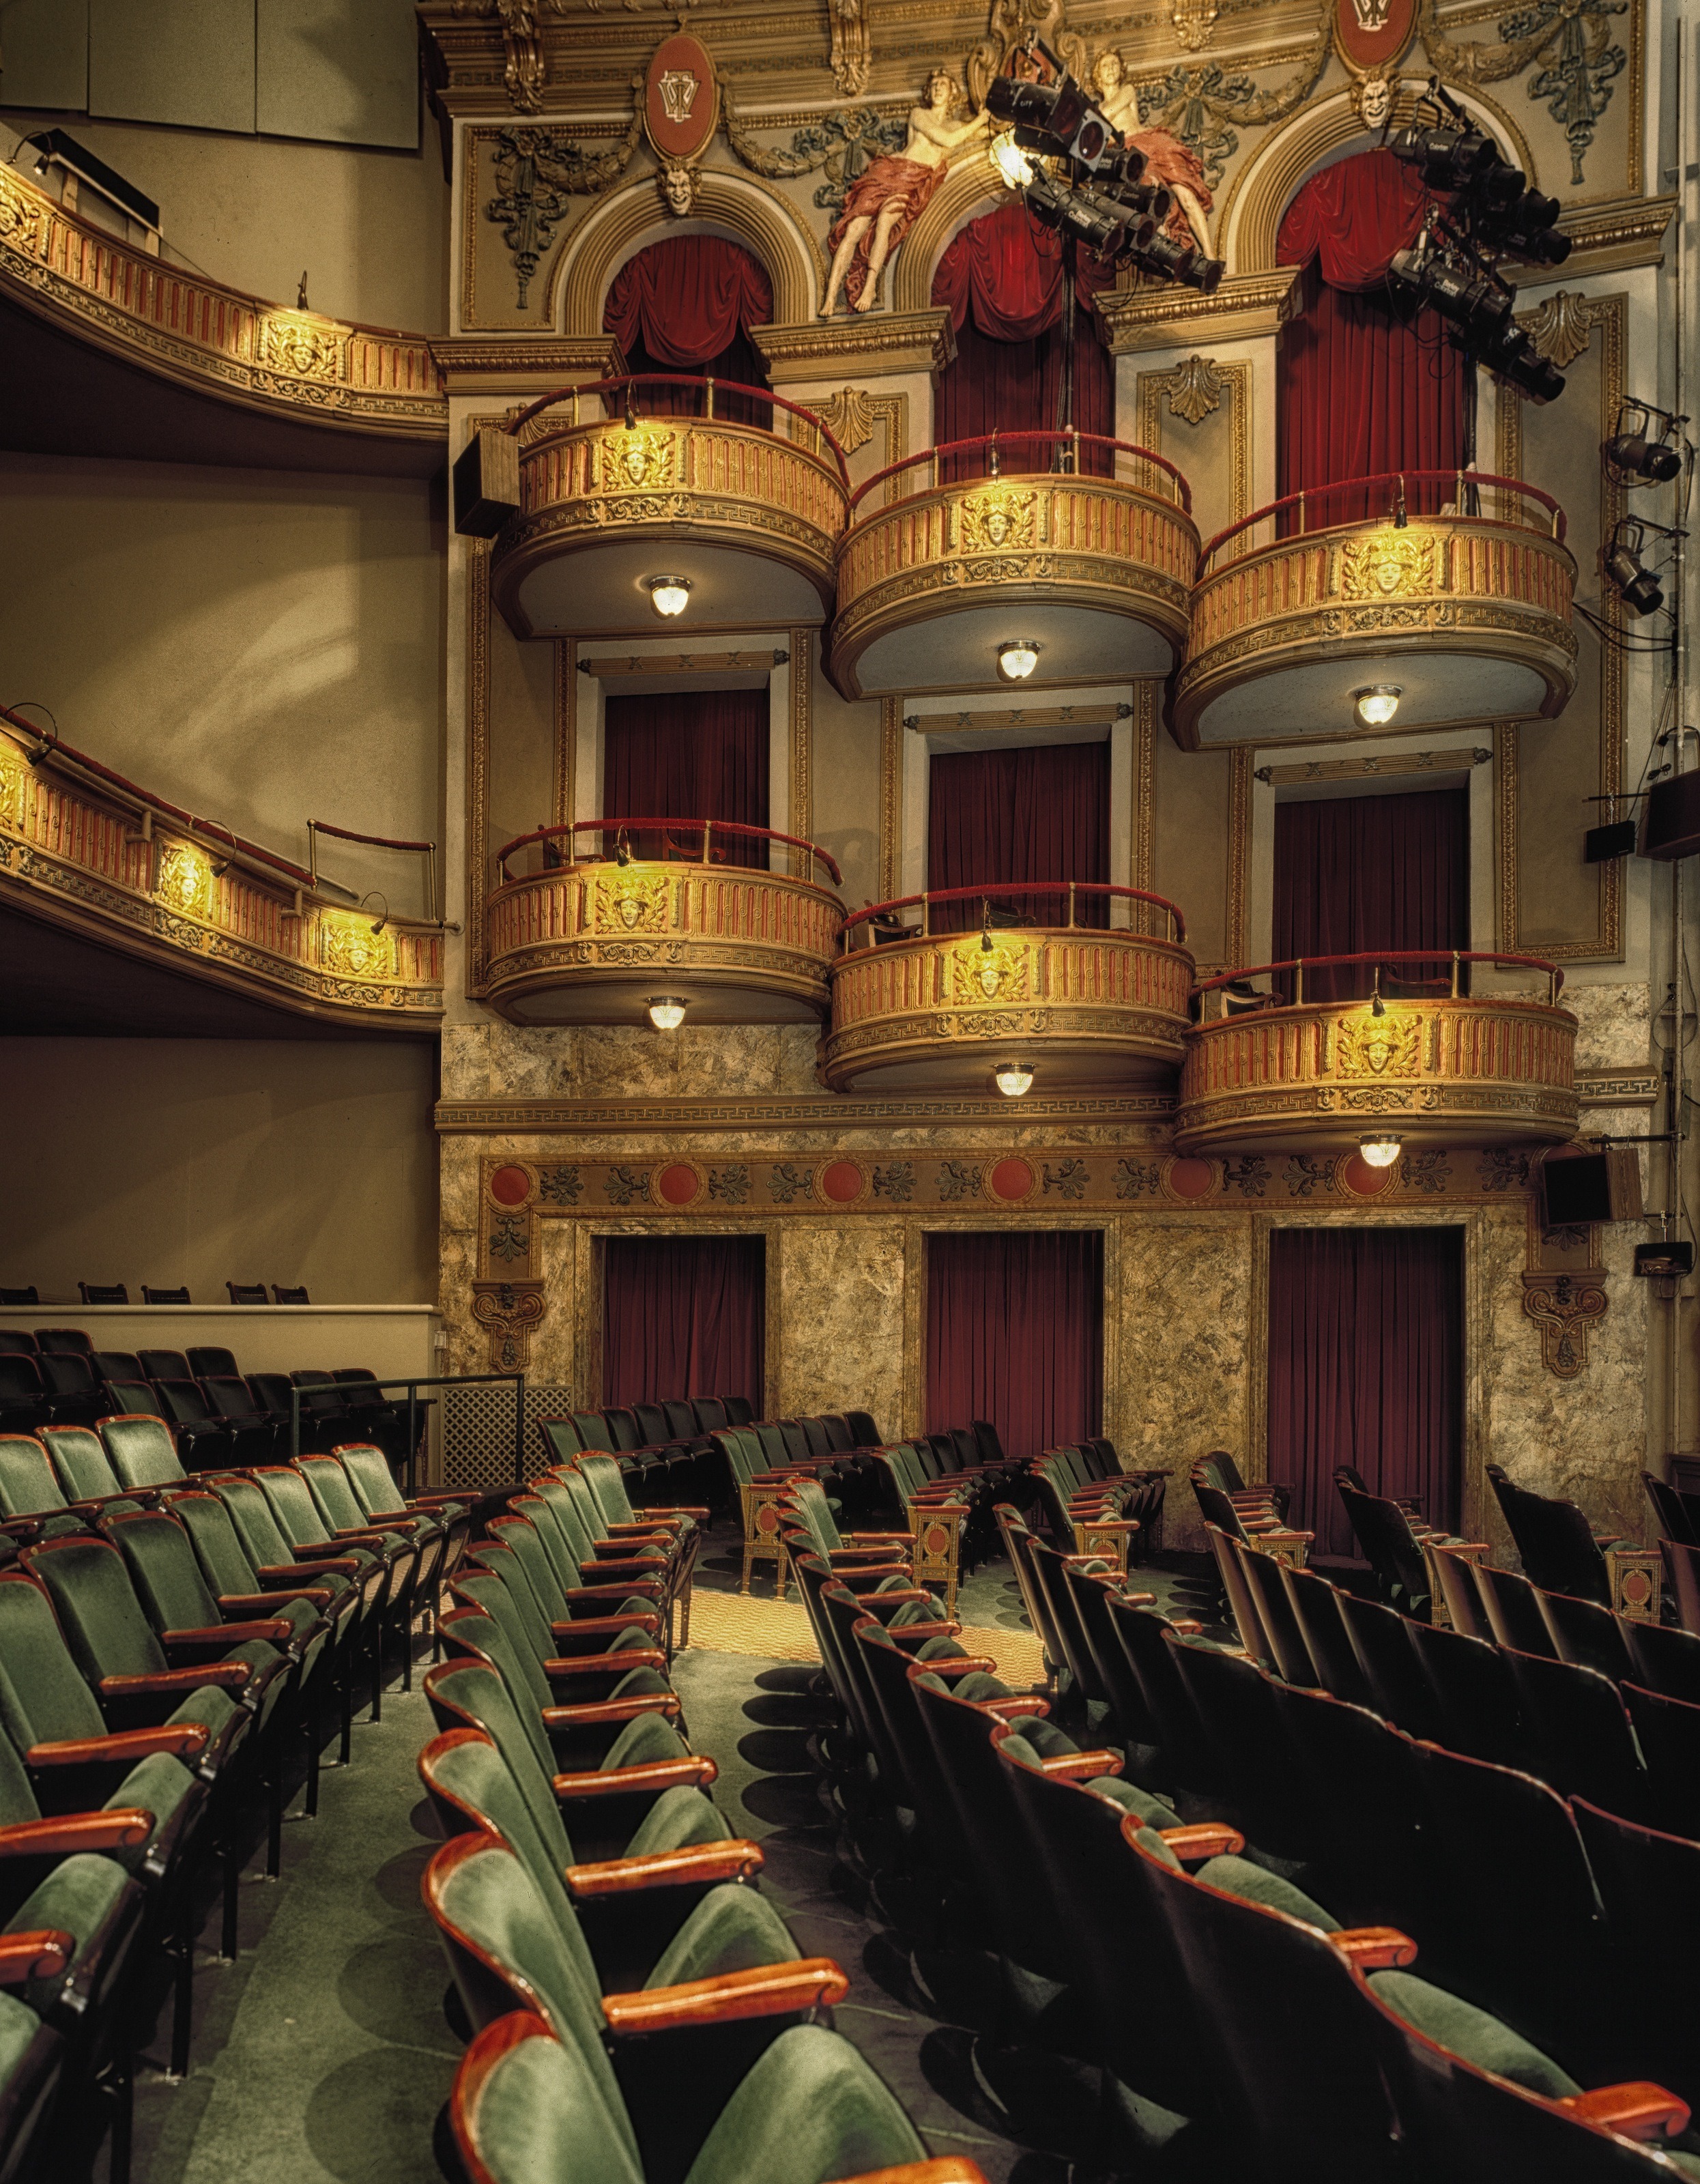
architecture, auditorium, building, theatre, lights, stage, balconies, theater, seats, performing arts, musical theatre